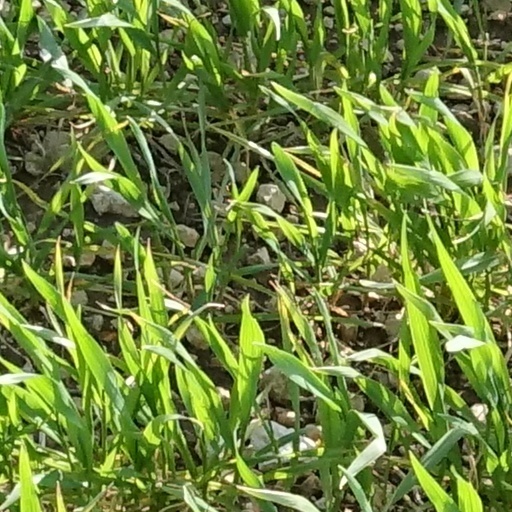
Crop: wheat